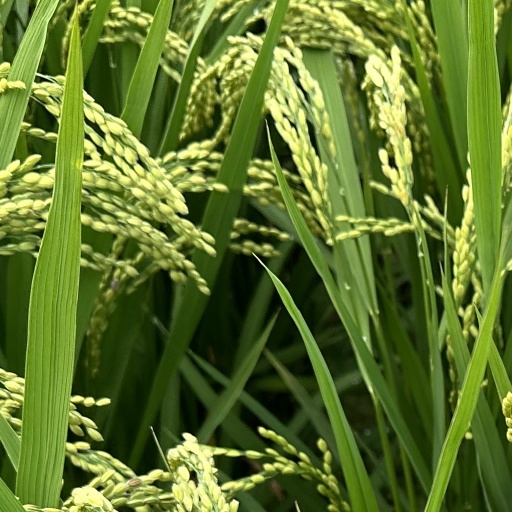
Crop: rice